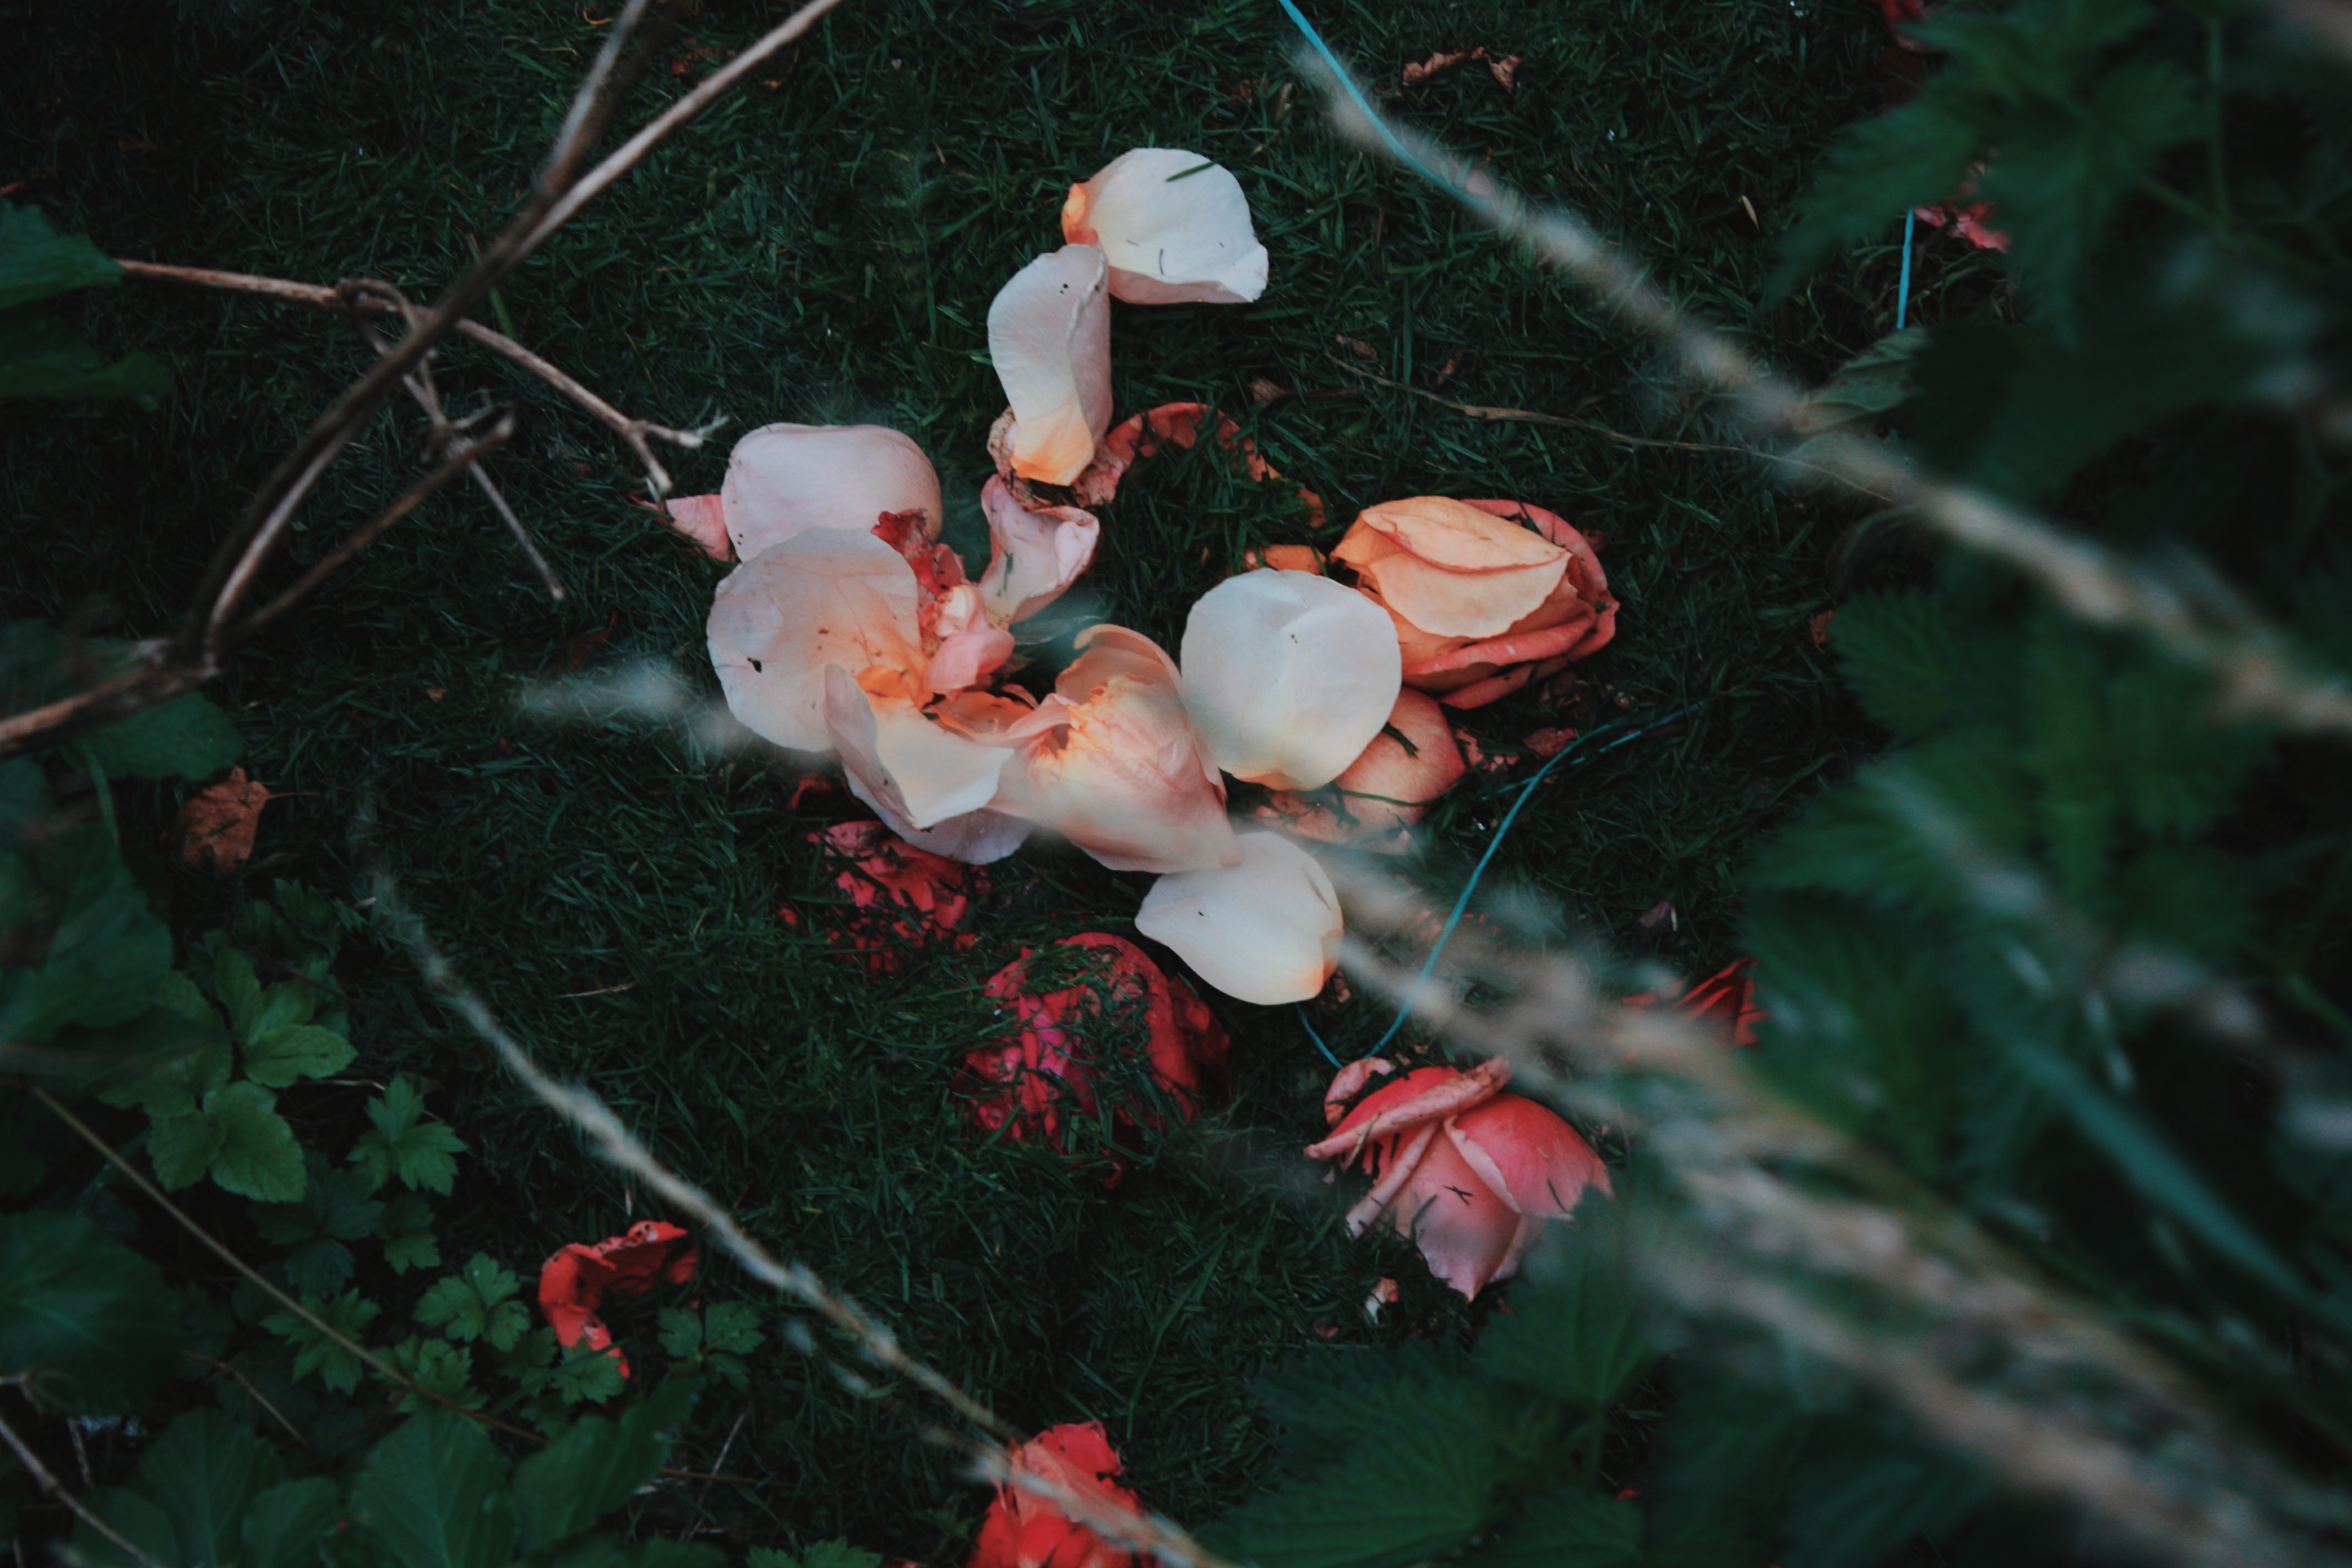
nature, branch, blossom, bird, plant, leaf, flower, red, botany, flora, flowering plant, land plant